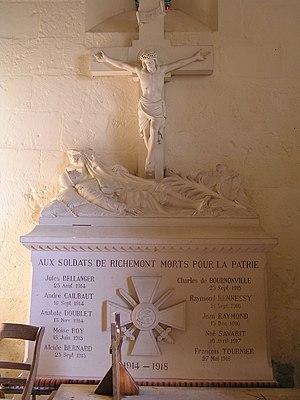
Cherves-Richemont (Charente) dans l'église Saint-Georges de Richemont, le monument aux morts
L’église Saint-Georges est l'église paroissiale du bourg de Richemont, commune de Cherves-Richemont, dans le département français de la Charente et le diocèse d’Angoulême. Elle est située dans site classé de Richemont et sa crypte est classée au titre des monuments historiques en 1907.